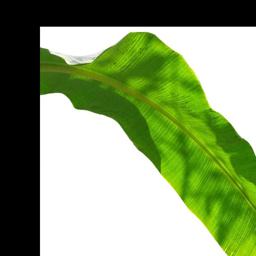
Label: MALBHOG LEAF